Nexus 5

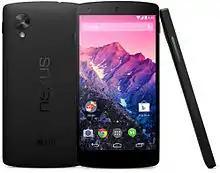
Back, front and side view of a black Nexus 5

The exterior of the Nexus 5 is made from a polycarbonate shell with similarities to the 2013 Nexus 7, unlike its predecessor that uses a glass-based construction. Three exterior colors are available: black, white and red.